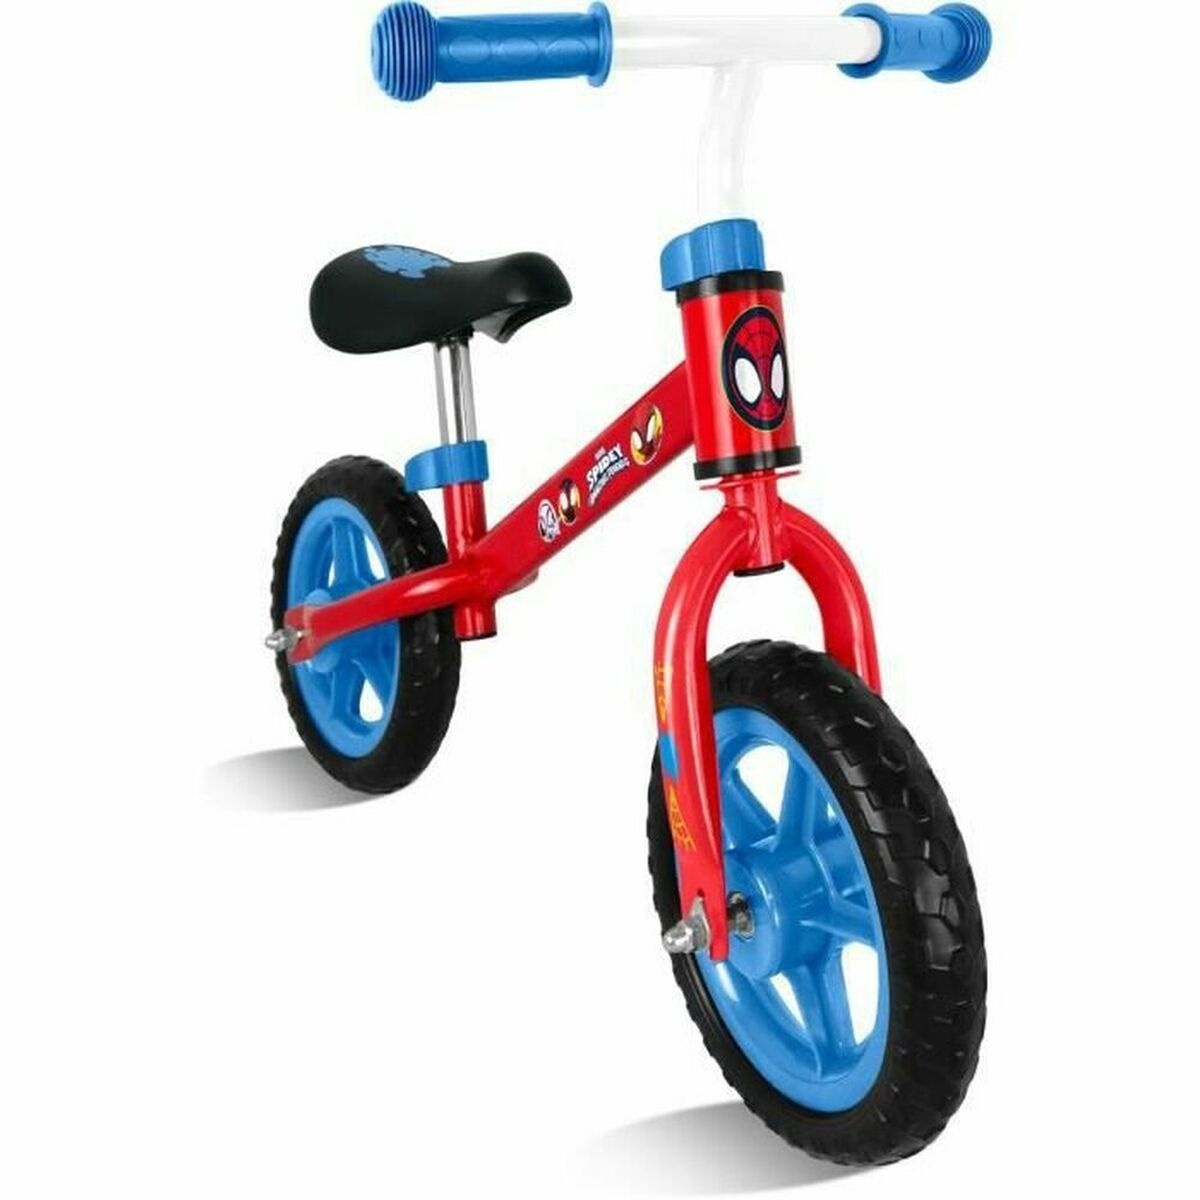
Tricycle Stamp Spidey
Les enfants méritent ce qu’il y a de mieux, nous vous présentons donc Tricycle Stamp Spidey , idéal pour ceux qui cherchent des produits de qualité pour les plus petits ! Procurez-vous Stamp aux meilleurs prix ! Type: Bicyclette Âge recommandé: + 3 ans Matériel: Nylon Acier EVA Caractéristiques: Guidon réglable General Product Safety Regulations information: Stamp 7 rue Denis Papin – 67400 ILLKIRCH - FRANCE 67400 - Illkirch stamp@stamp-fr.com https://www.lunii.com
Brand: Stamp
Category: Toys & Games > Toys > Riding Toys